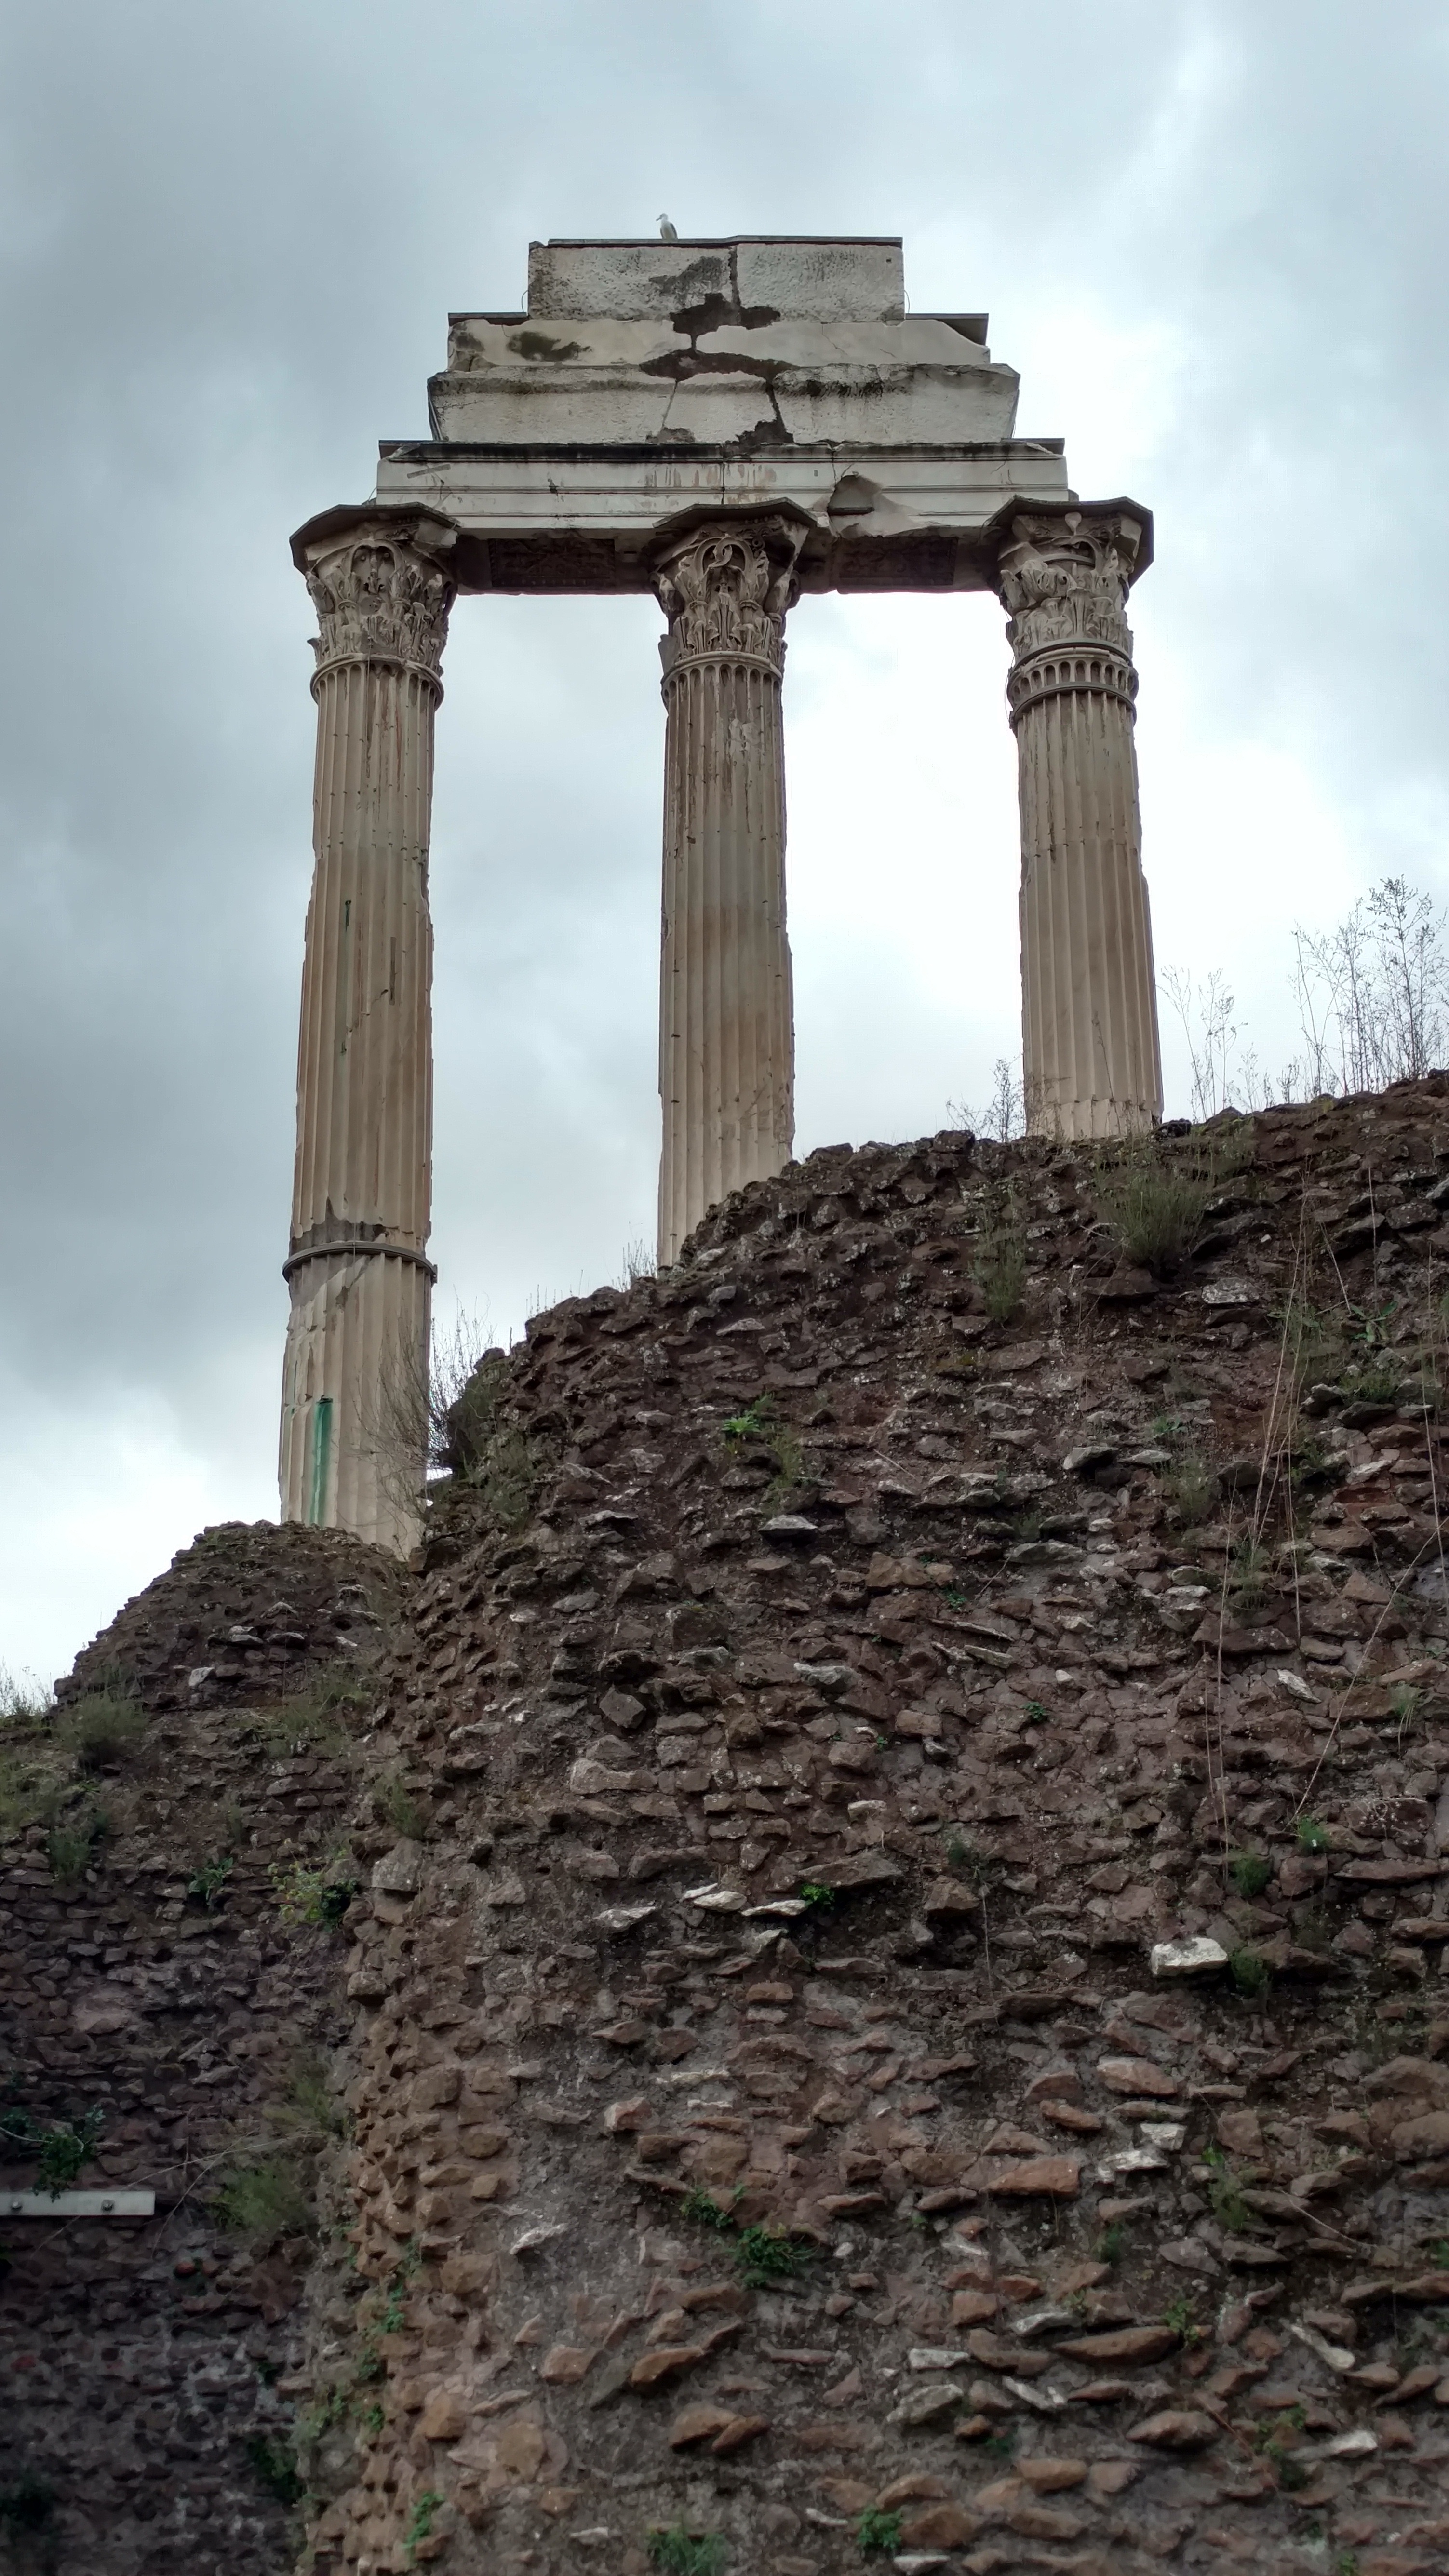
rock, architecture, structure, travel, arch, column, tower, landmark, italy, rome, temple, ruins, roman ruin, ancient history